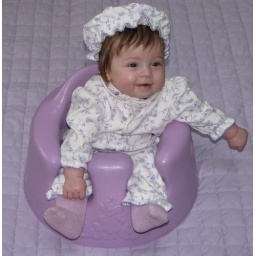
Chloe in her purple and white outfit with her cute hat on.